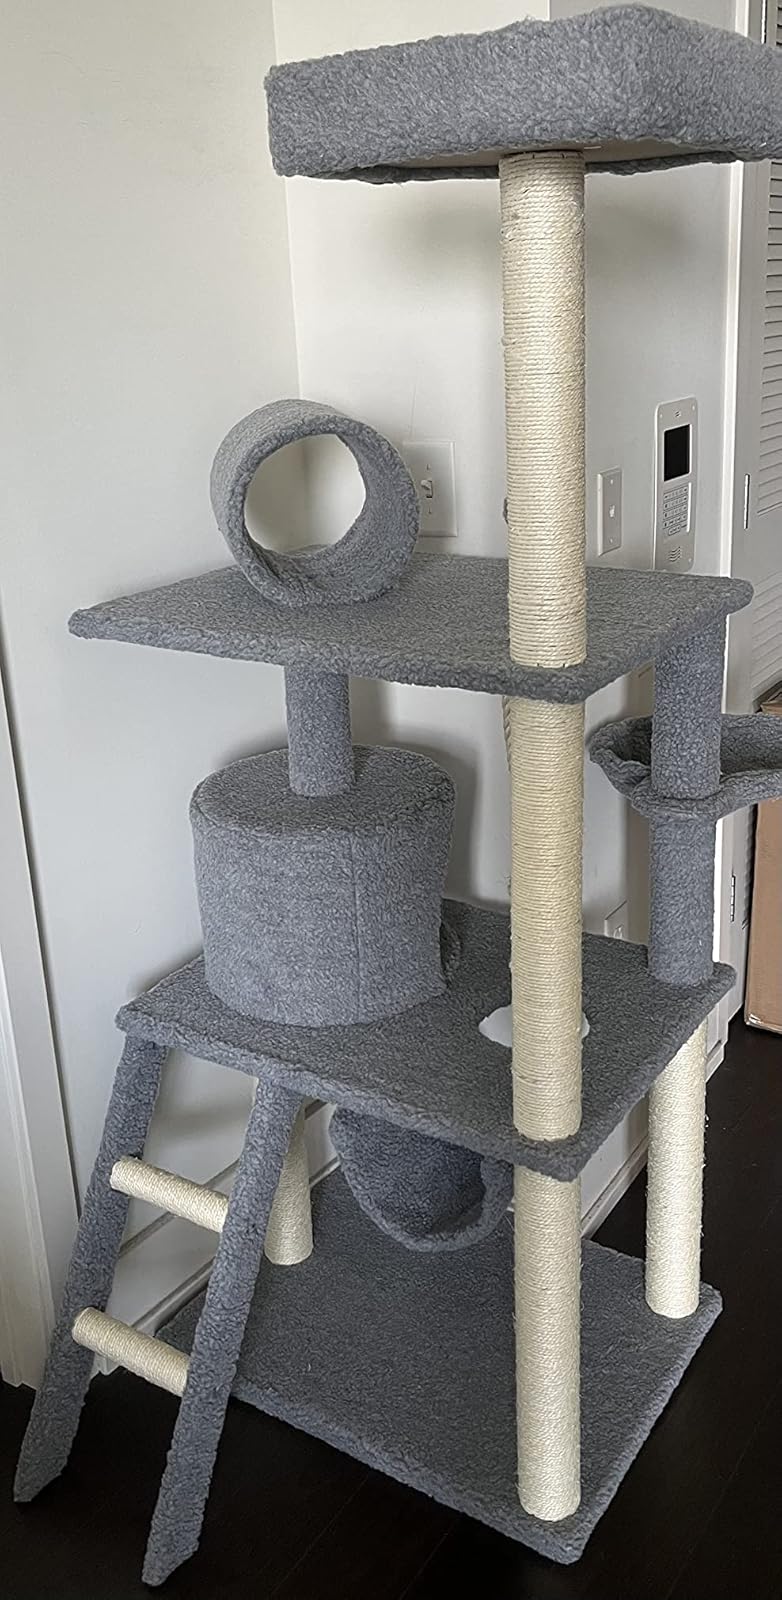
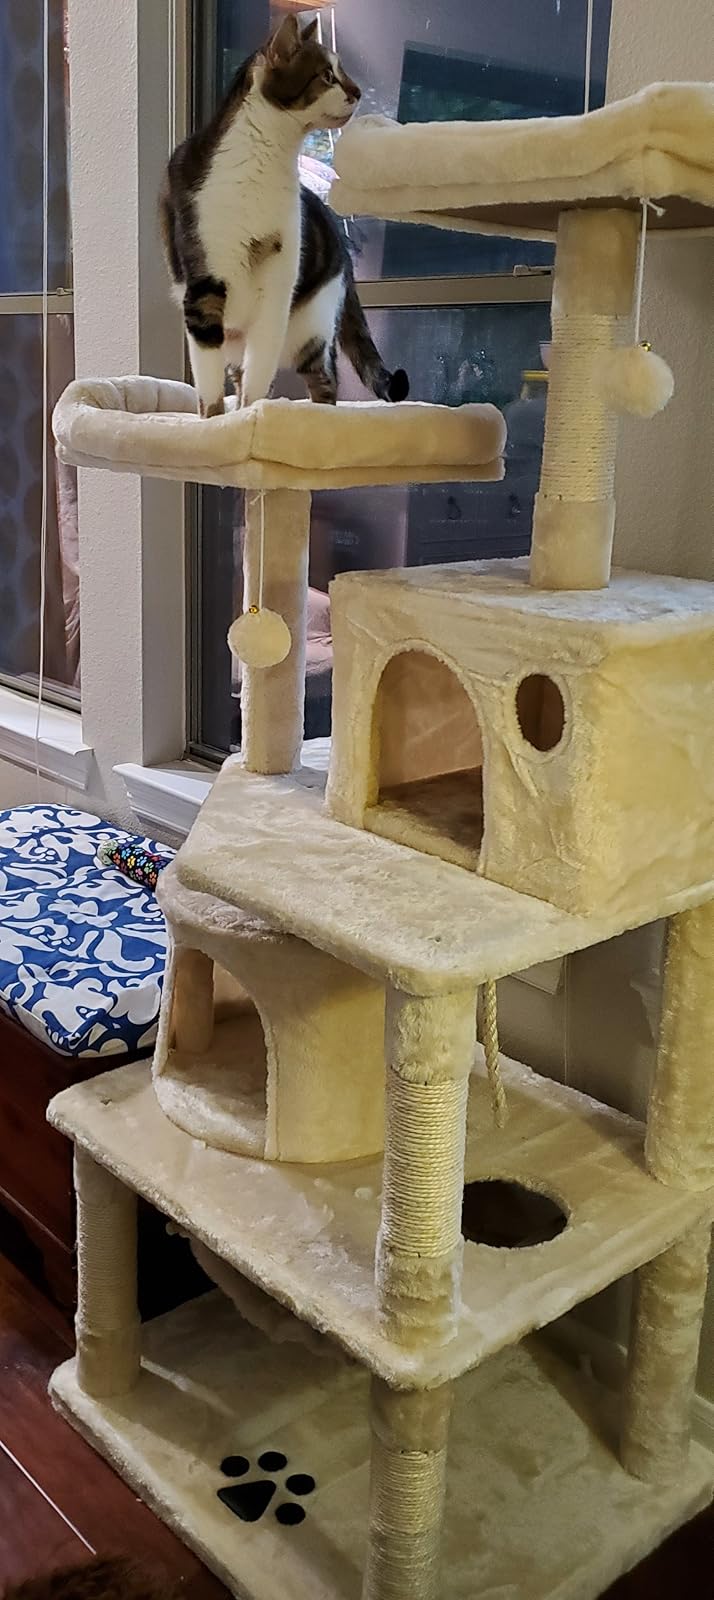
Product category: items_cat tree
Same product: no